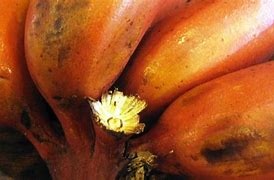
Label: banana